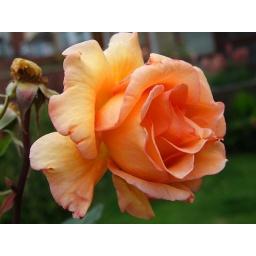
photo taken of yellow rose in neighbours garden.